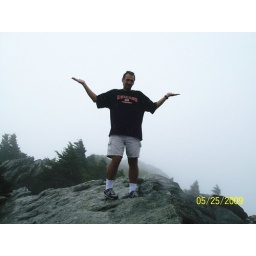
Though it was overcast, cloudy, rainy and standing in the clouds we still enjoyed it and had fun.